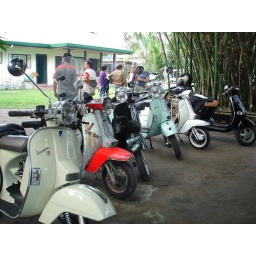
Safe and sound - Backdrop in Ron's well planned 2 bedroom bungalow. Nice house Man!